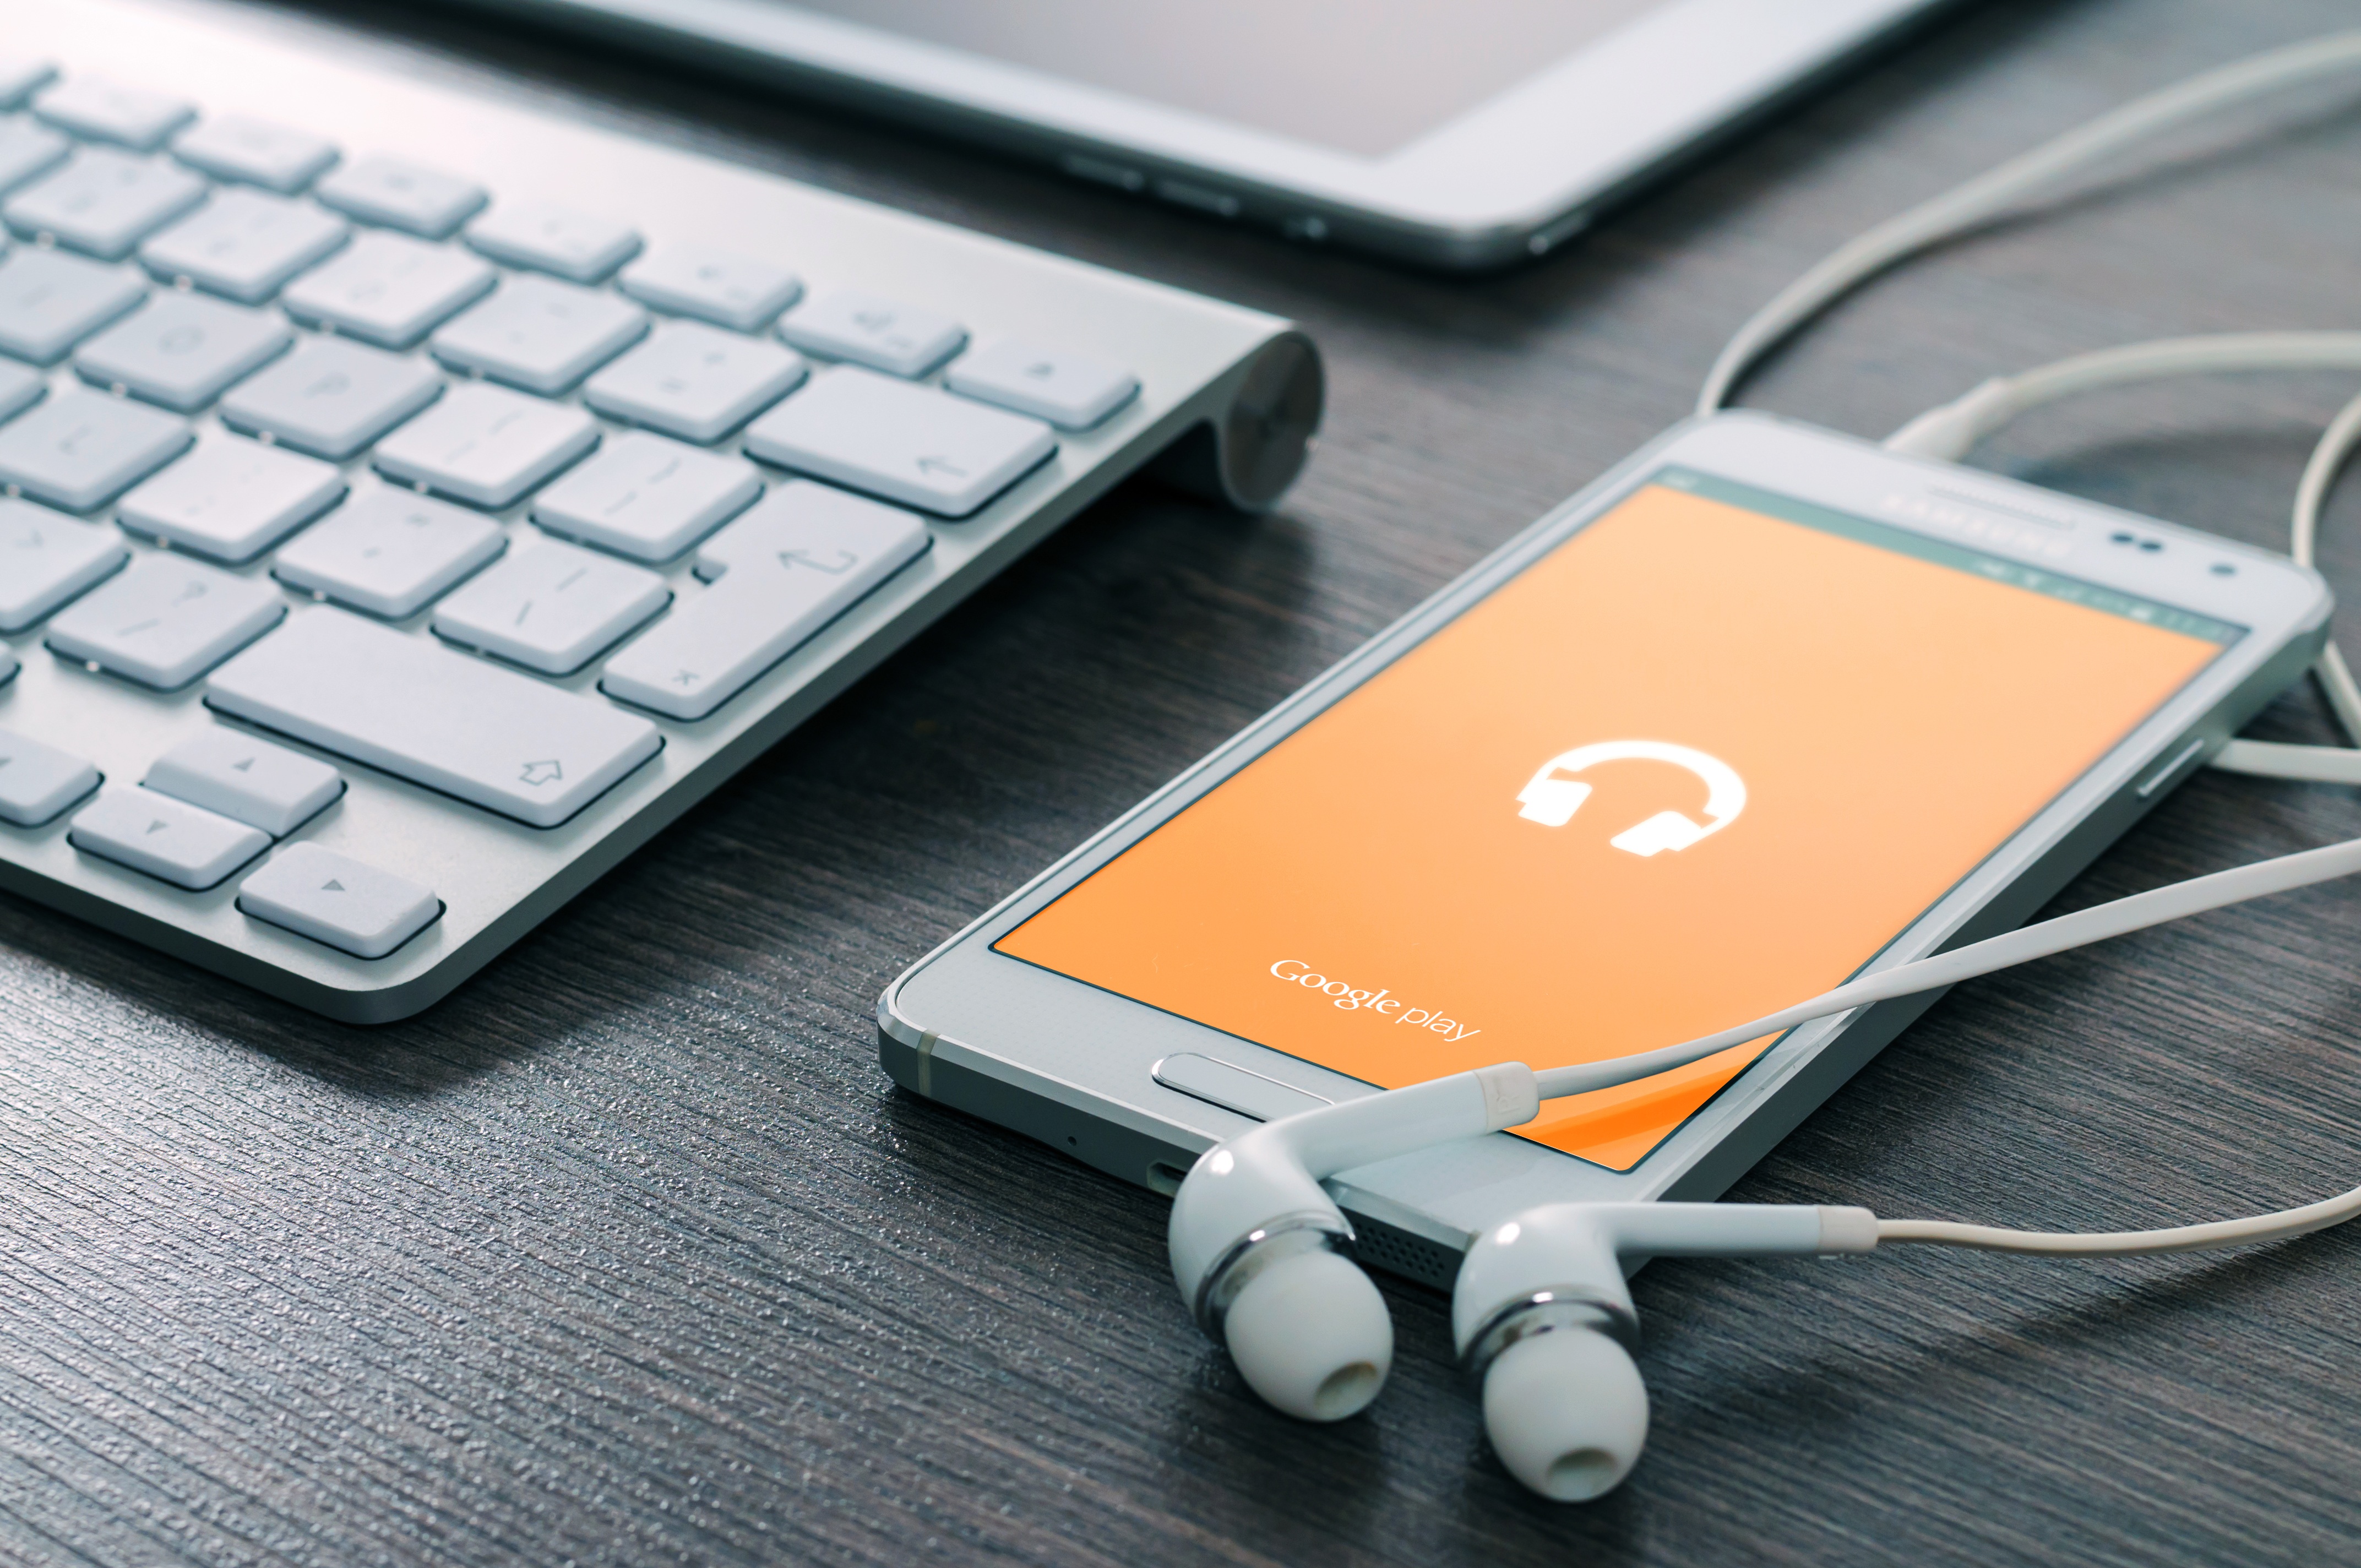
smartphone, screen, keyboard, technology, gadget, mobile phone, brand, samsung, multimedia, android, computer keyboard, electronic device